Acrostic (puzzle)

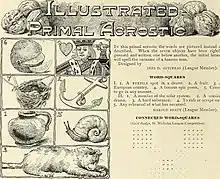
In this primal acrostic the words are pictured instead of described. When the seven objects have been rightly guessed and written one below another, the initial letters will spell the surname of a famous man. (published in "St. Nicholas Magazine" (1873)

Elizabeth Kingsley is credited with inventing the puzzle for "Saturday Review" in 1934, under the name double-crostic. Since then, other nonce words ending in "-crostic" have been used. Anacrostic may be the most accurate term used, and hence most common, as it is a portmanteau of anagram and acrostic, referencing the fact that the solution is an anagram of the clue answers, and the author of the quote is hidden in the clue answers acrostically. Later "Saturday Review" constructors were Doris Nash Wortman, Thomas Middleton, and Barry Tunick. Thomas Middleton also produced many puzzles for "Harpers Magazine". Kingsley, Wortman, and Middleton created additional puzzles for "The New York Times" from 1952 to 1999, but not more than one every other week. Emily Cox and Henry Rathvon took over the bi-weekly setting duties for the NYT in 1999.